2025 Taiwanese recall votes

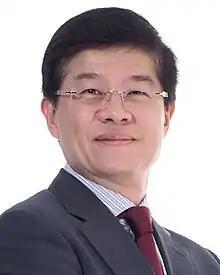
Lo Ming-tsai

Wang was accused of undermining national security after meeting Chinese officials and groups responsible for or supporting "reunification with Taiwan". Her support to 1992 consensus and minimising the budget for state's security, apart from her alleged spread of misinformation, were also listed as evidences that amount to unseating. While the votes supporting the recall pass the threshold of 68,578, it was still defeated with 53% of against.